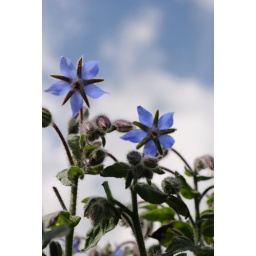
I love the strong blue colour against the sky